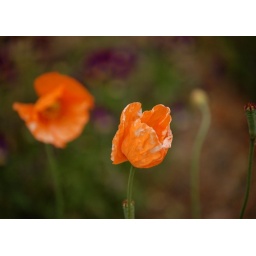
Two orange poppies are still in flower but two more have finished blooming, leaving just stems behind.